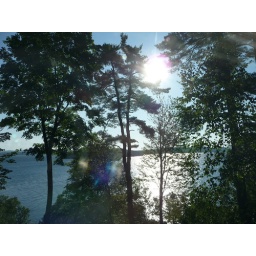
The view across the lake from the balcony of the house in New Hampshire.